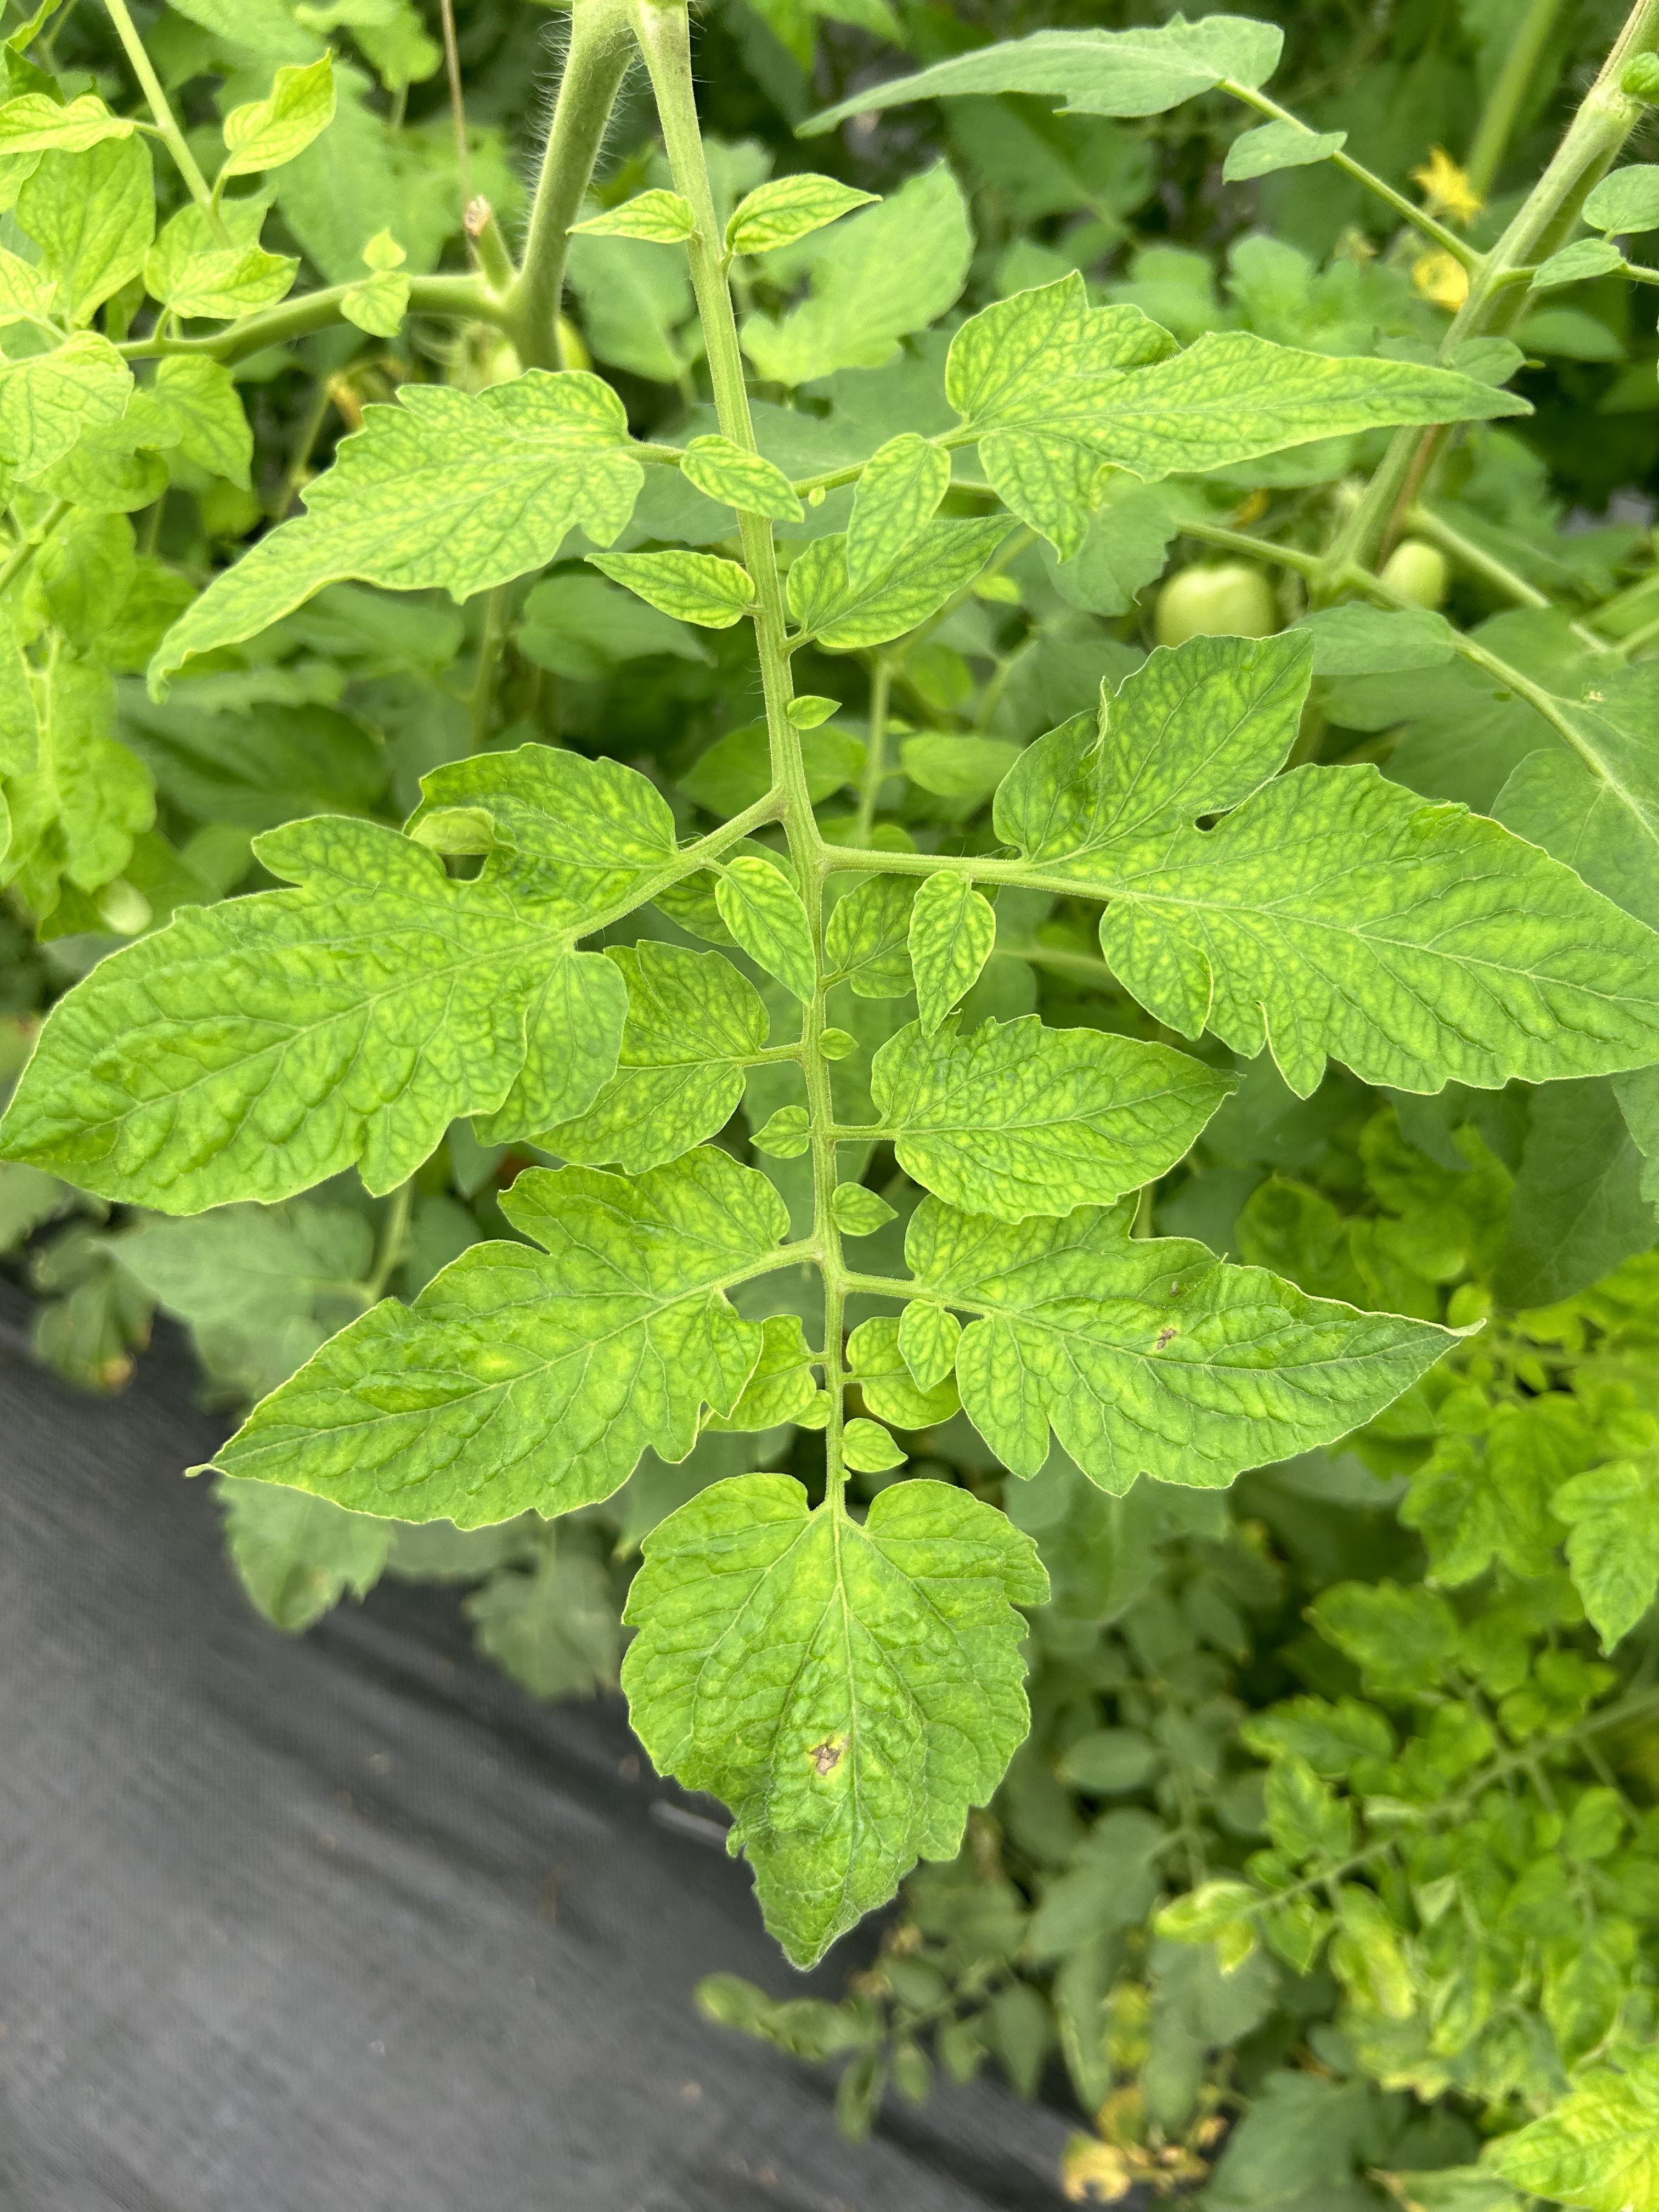
Disease: Viral